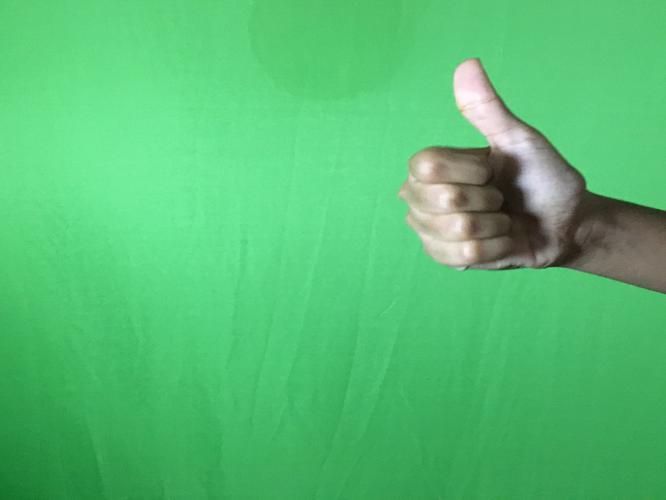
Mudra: Sikharam
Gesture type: single_hand